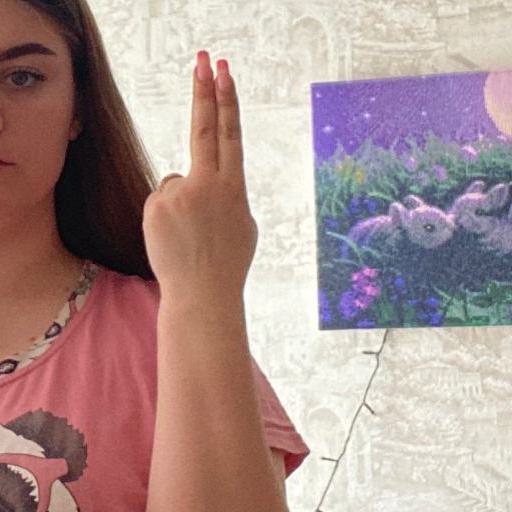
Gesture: two_up_inverted